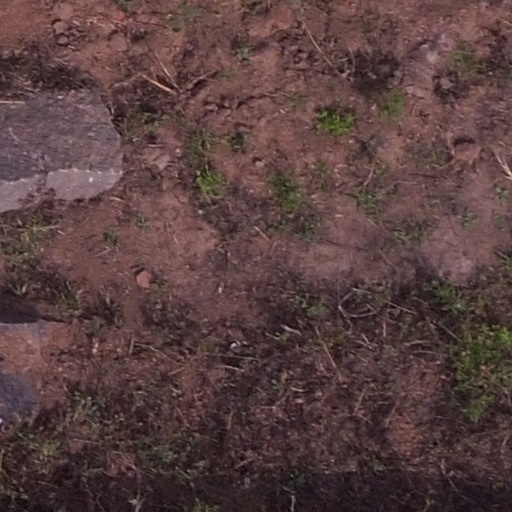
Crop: maize; corn